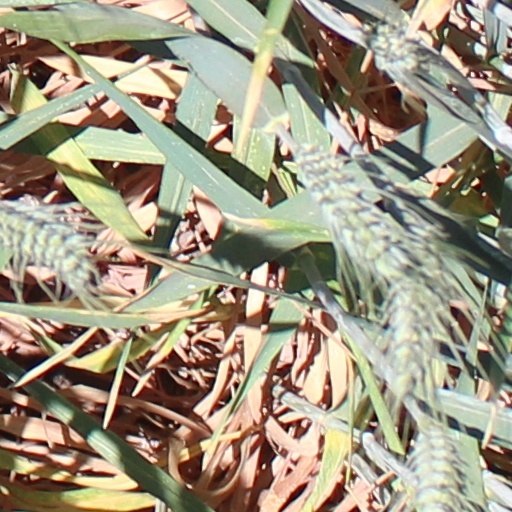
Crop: wheat